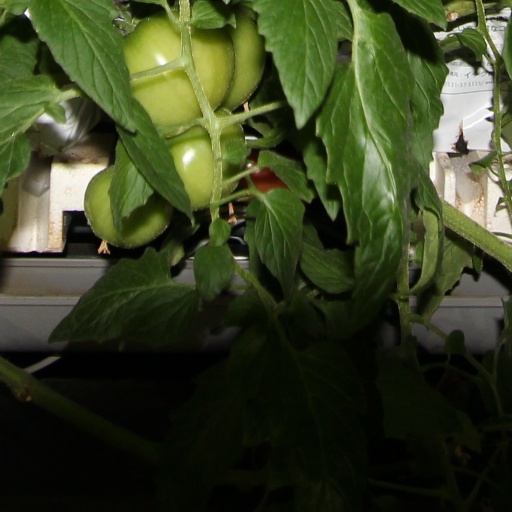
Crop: tomato